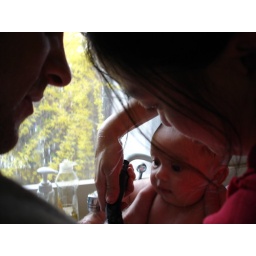
in the kitchen sink